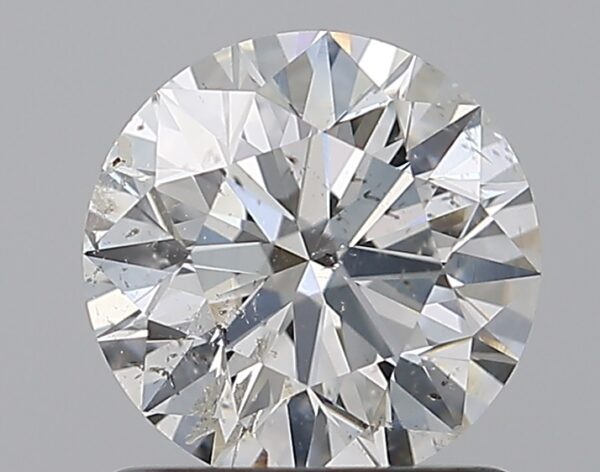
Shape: round
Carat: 1
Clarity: I1
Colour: H
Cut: EX
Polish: EX
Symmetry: EX
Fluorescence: F
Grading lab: GIA
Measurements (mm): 6.35 x 6.38 x 3.99